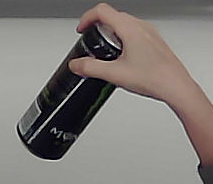
Product: monster_energydrink